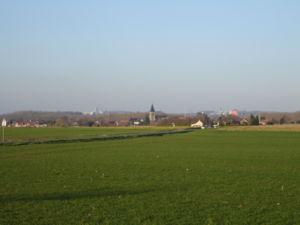
Hollain est une section de la commune belge de Brunehaut située en Région wallonne dans la province de Hainaut.